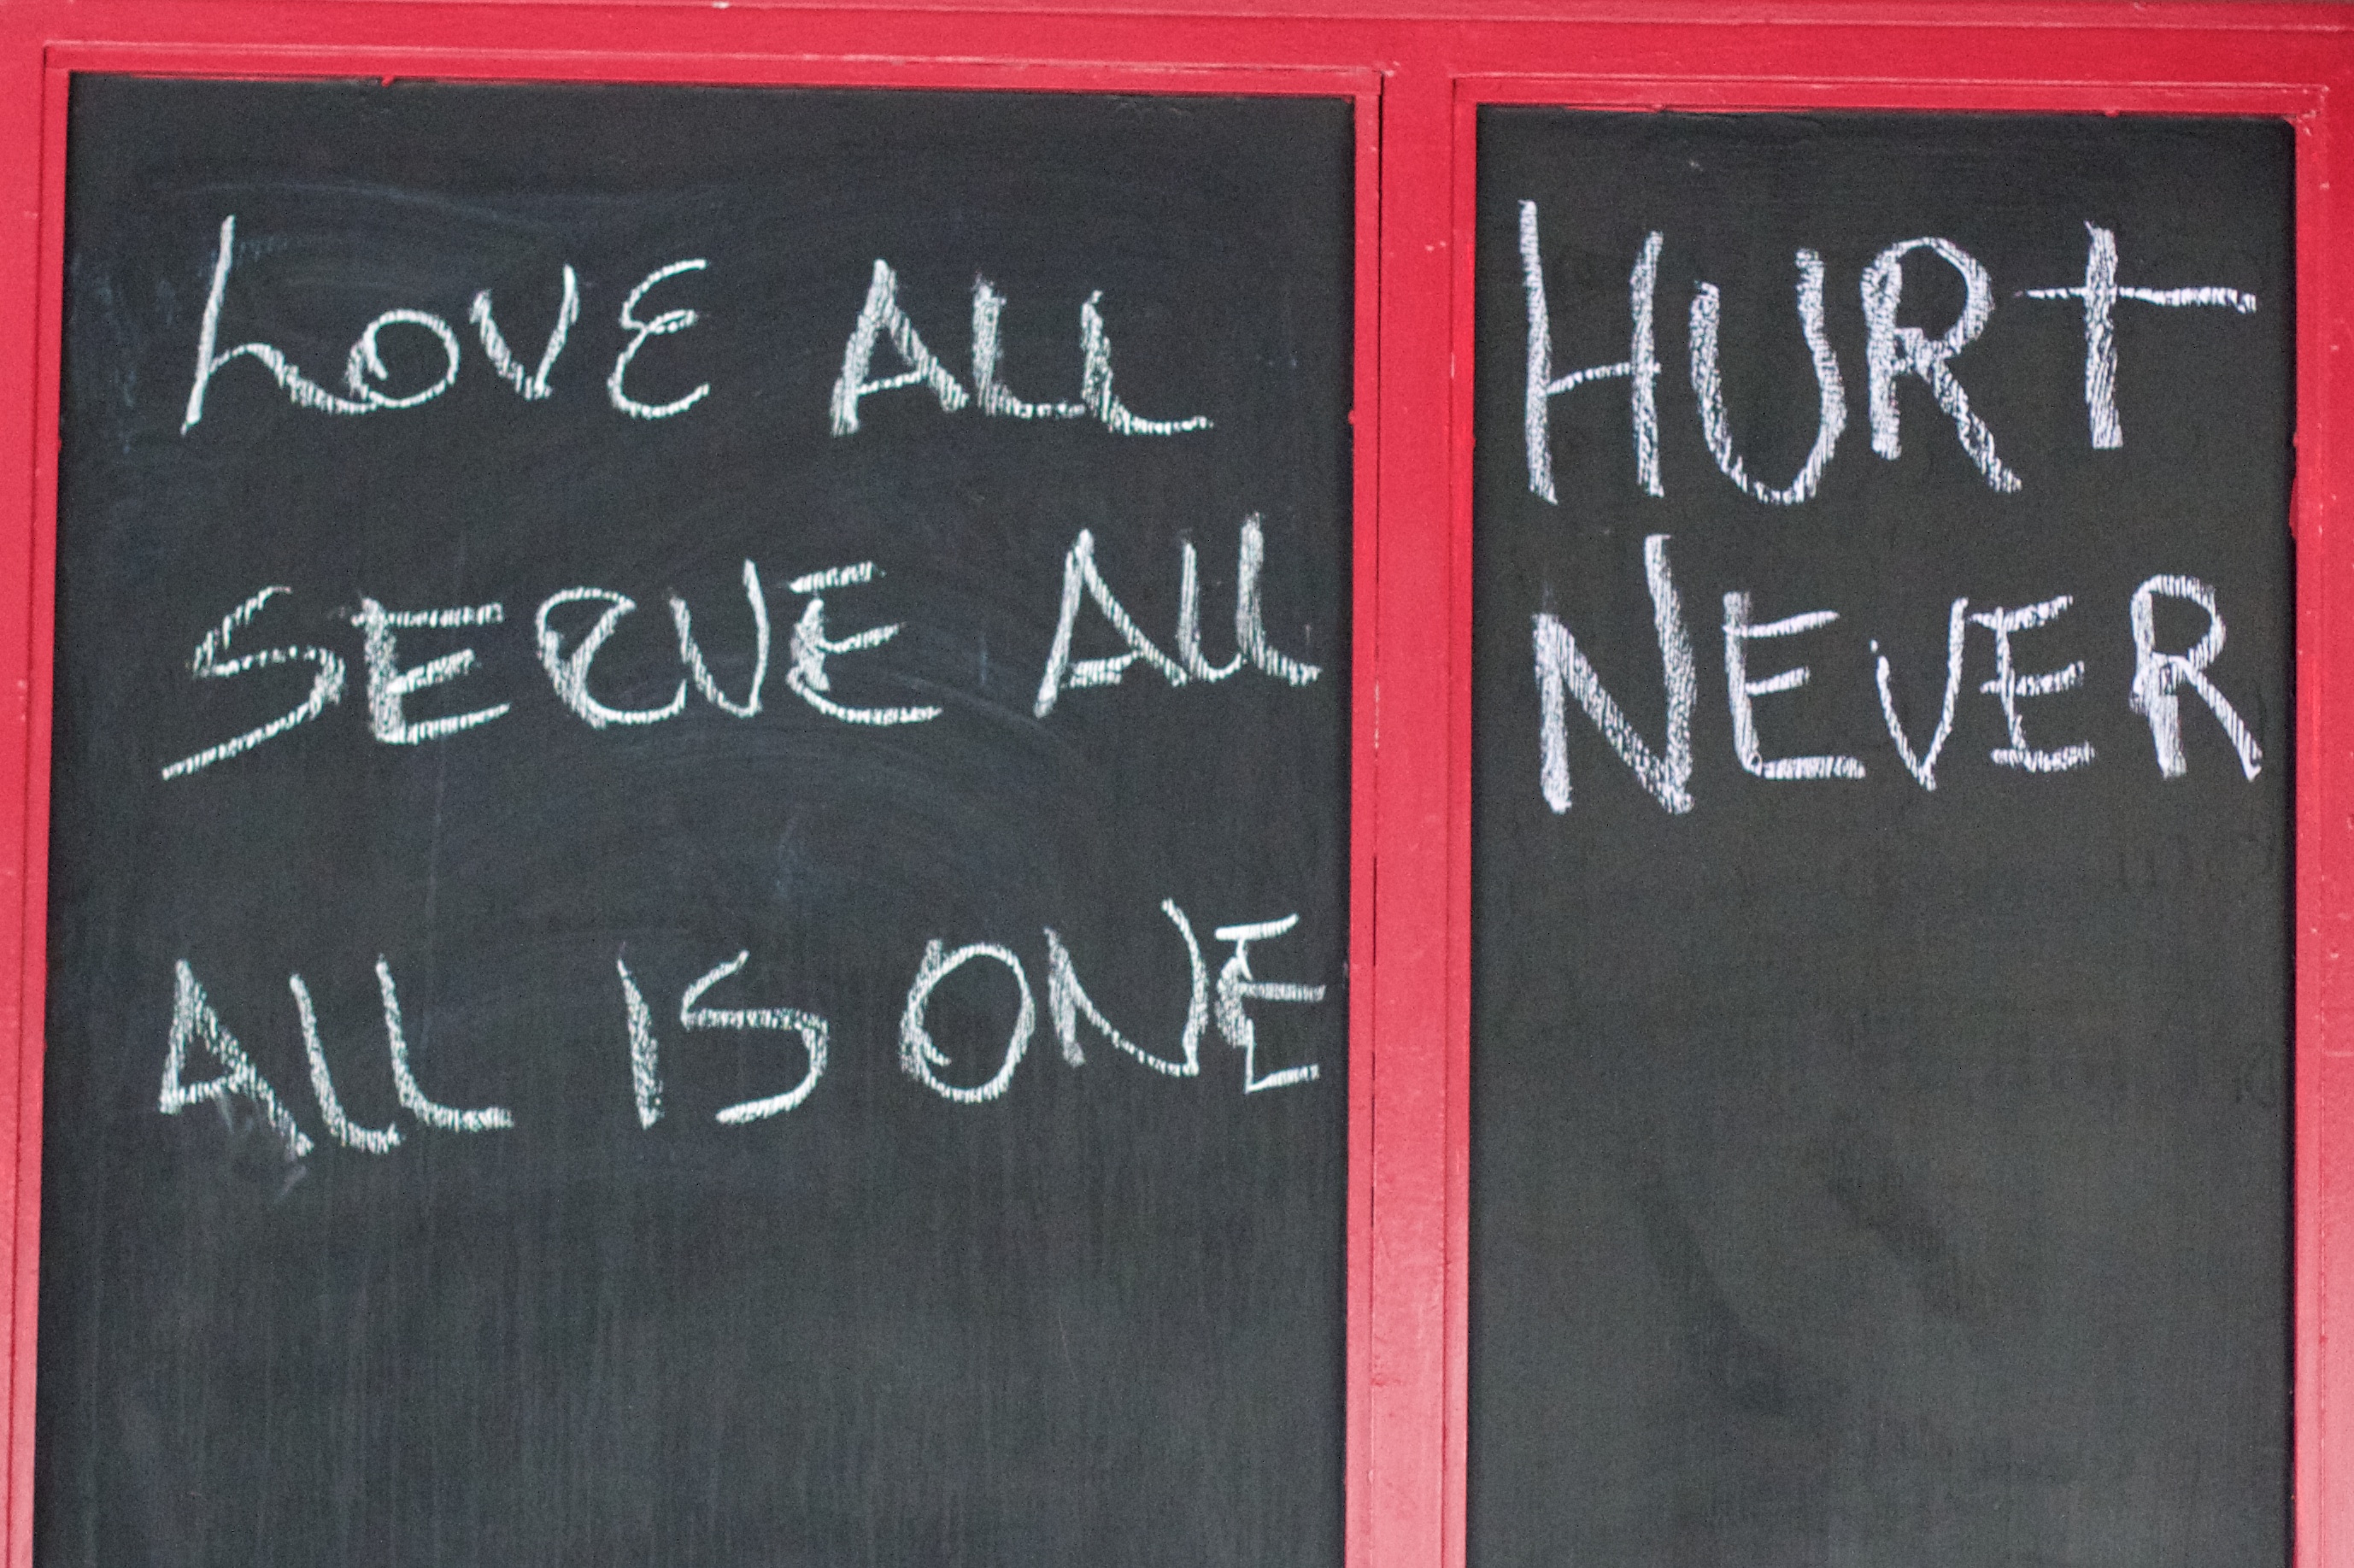
writing, number, blackboard, brand, font, art, chalk, text, handwriting, calligraphy